Elizabeth Dole

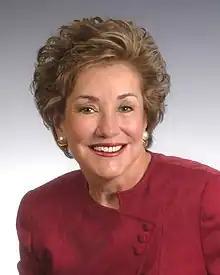
Official portrait, 2003

Mary Elizabeth Alexander Dole (née Hanford; born July 29, 1936) is an American attorney, author, and politician